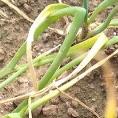
Crop: Onion
Condition: fusarium-d